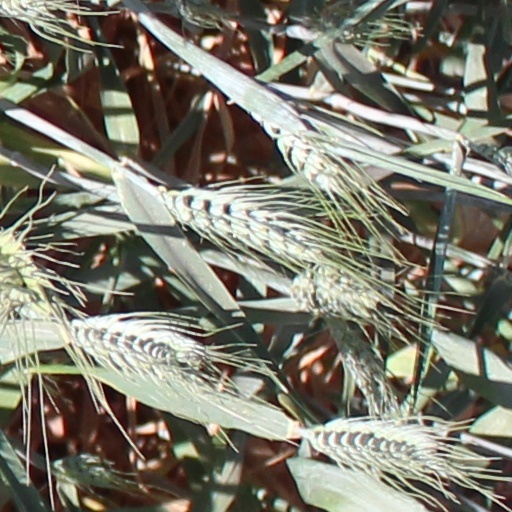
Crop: wheat